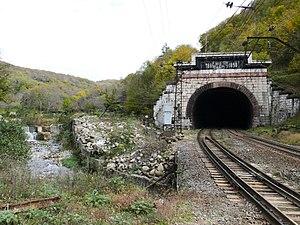
La chaîne de Likhi, aussi connue comme chaîne de Sourami, est un massif montagneux liant le Grand Caucase au Petit Caucase qui divise la Géorgie en régions orientale et occidentale. Le Likhi sépare de même les bassins de la mer Caspienne et de la mer Noire. Topographiquement, le nord du Likhi appartient au Grand Caucase, le sud au Petit Caucase, tandis que le centre de la chaîne rentre dans le massif de Dzirouli.